Bradford Public Library

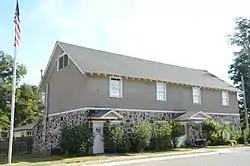

Bradford Public Library, formerly known as the Byers Masonic Lodge and Bradford City Hall, is a historic building in Bradford, Arkansas. Built in 1934 jointly by the Masonic lodge and the city government, the building originally functioned as the city hall and as a Masonic Hall until the lodge moved in 1960. The city hall later moved in 1995. The building was listed on the National Register of Historic Places in 1999, and has been used as a library since 2009.